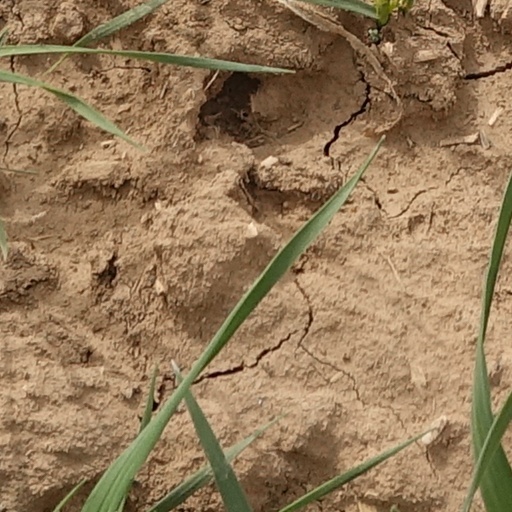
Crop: wheat